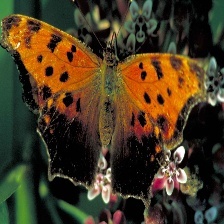
Species: EASTERN COMA
Butterfly family (ImageNet category): admiral